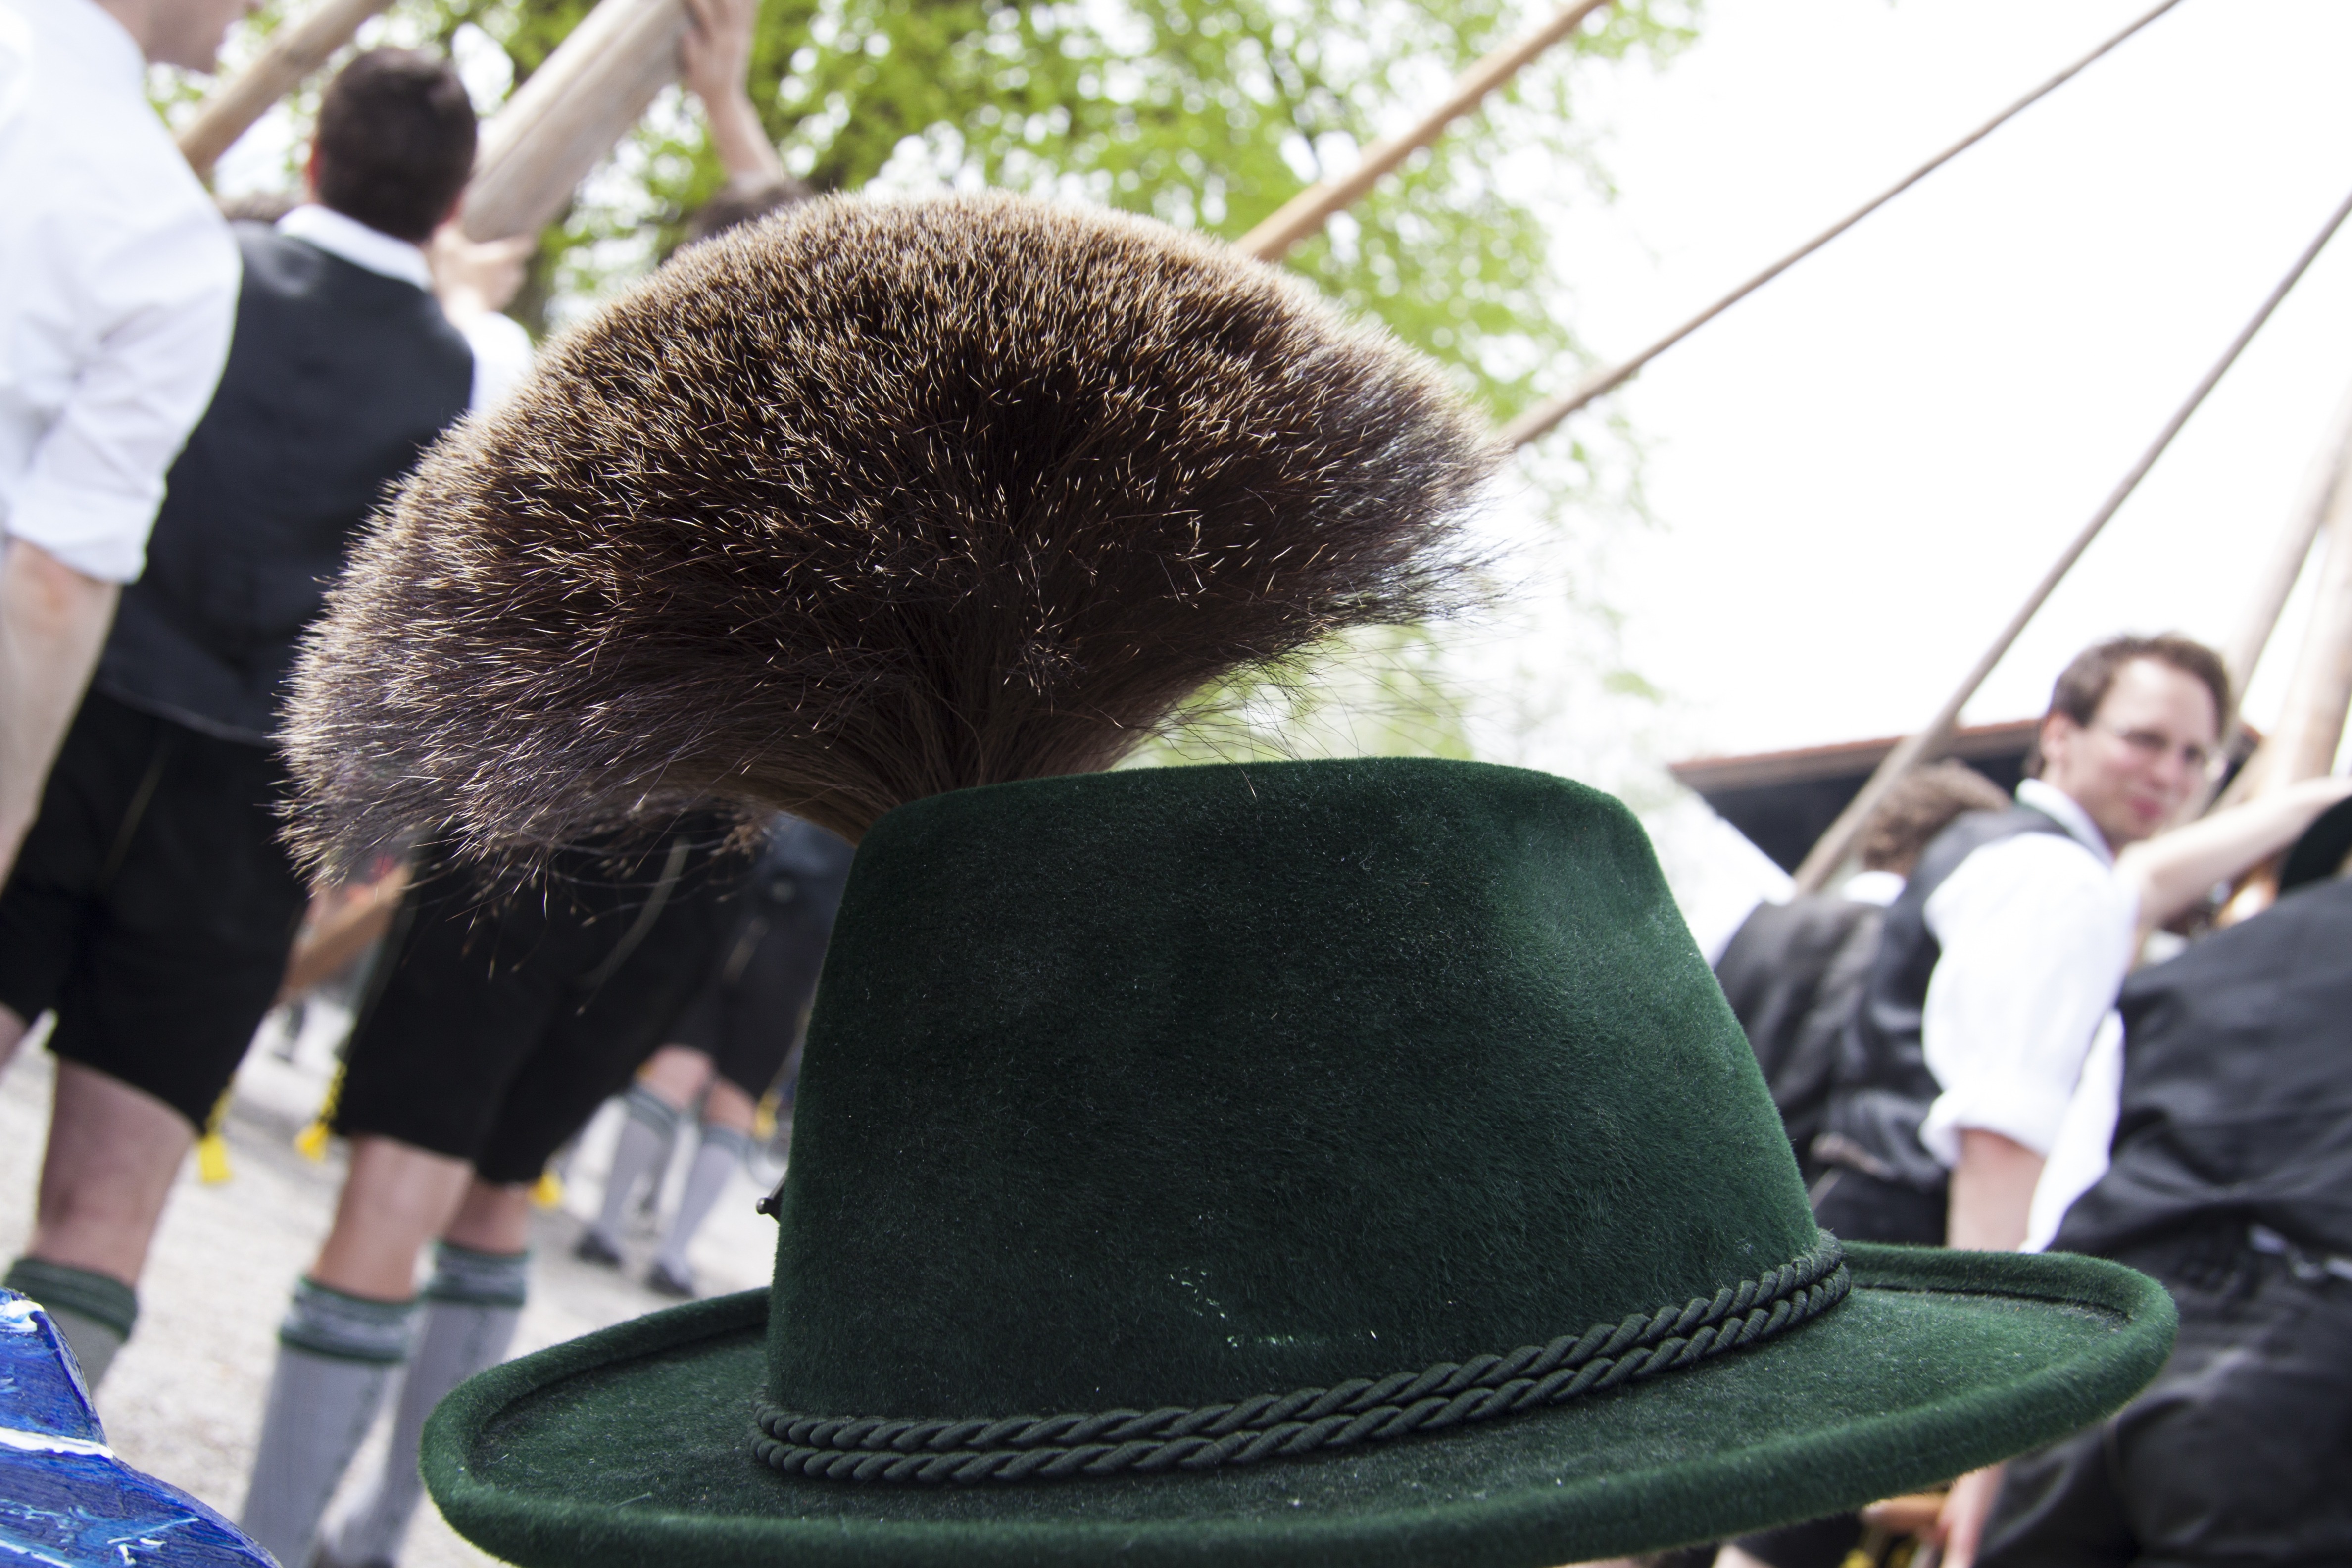
man, fur, hat, clothing, cap, tradition, costume, upper bavaria, gamsbart, hat decoration, gaemsbart